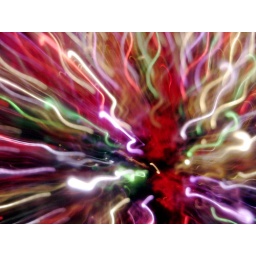
Very simple camera play with some christmas shiny beads under a christmas tree :)